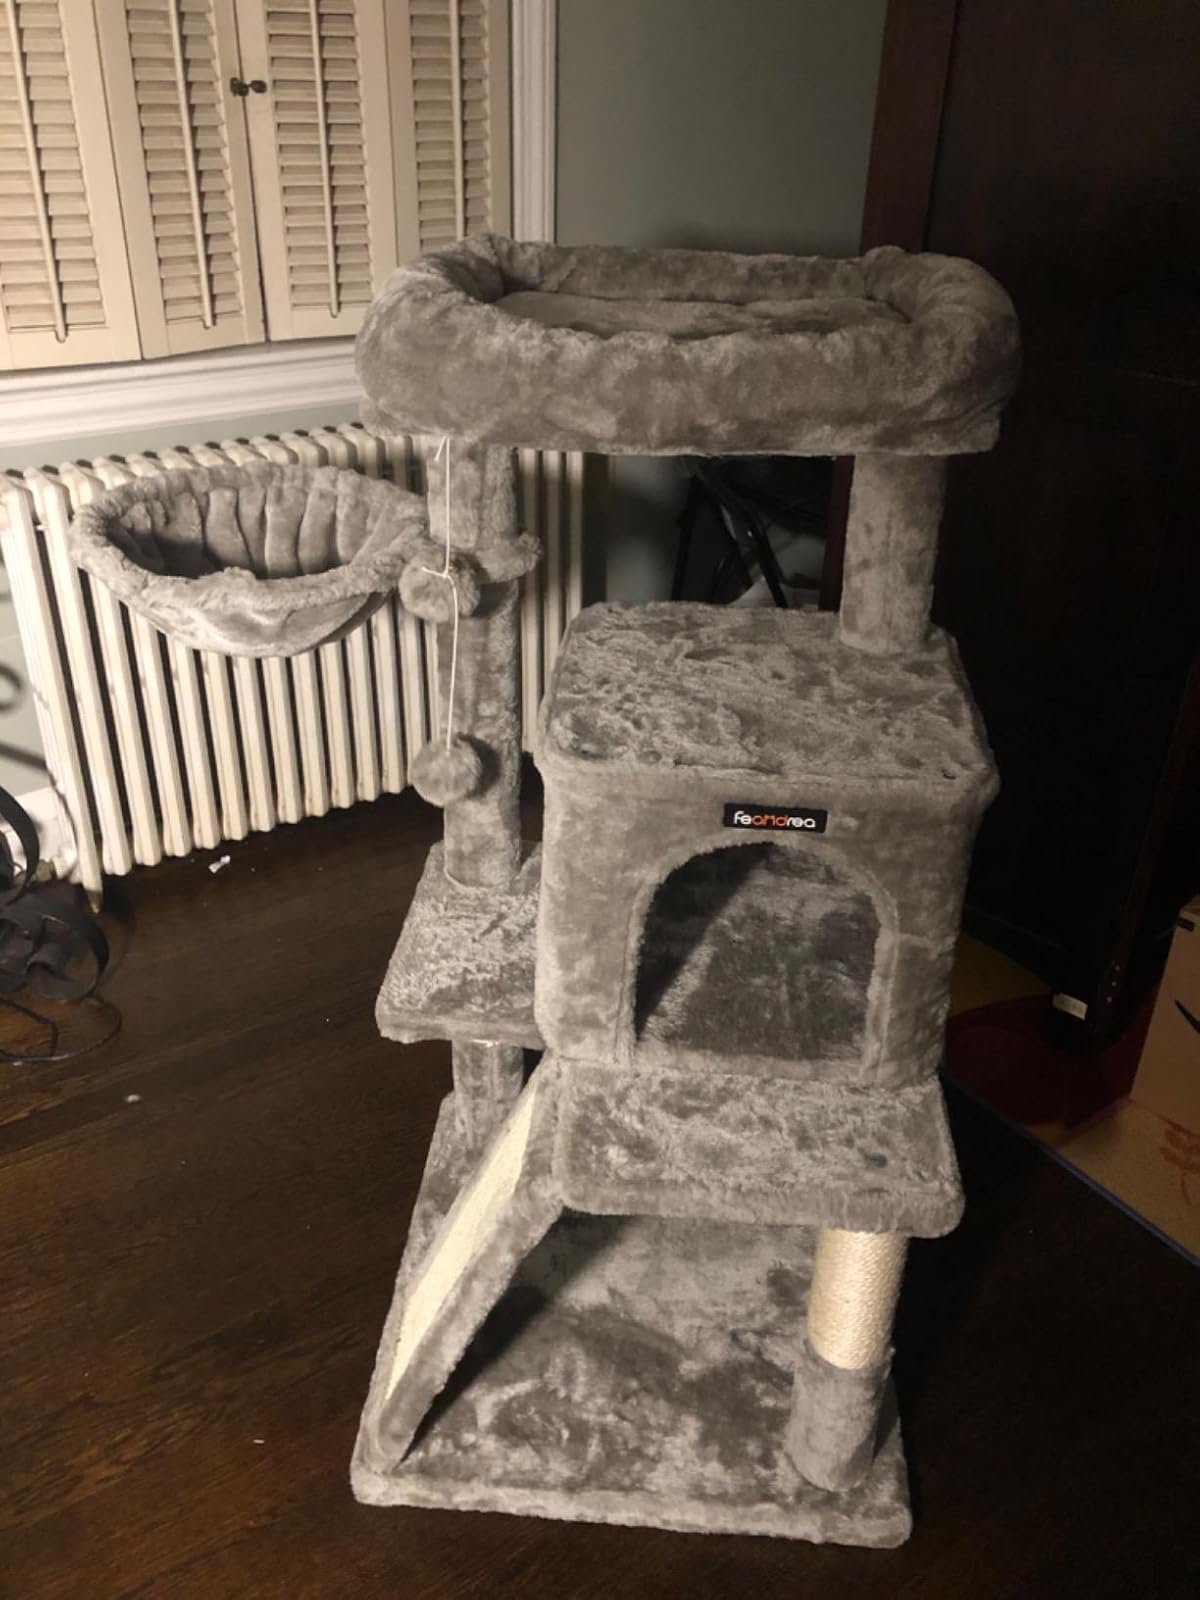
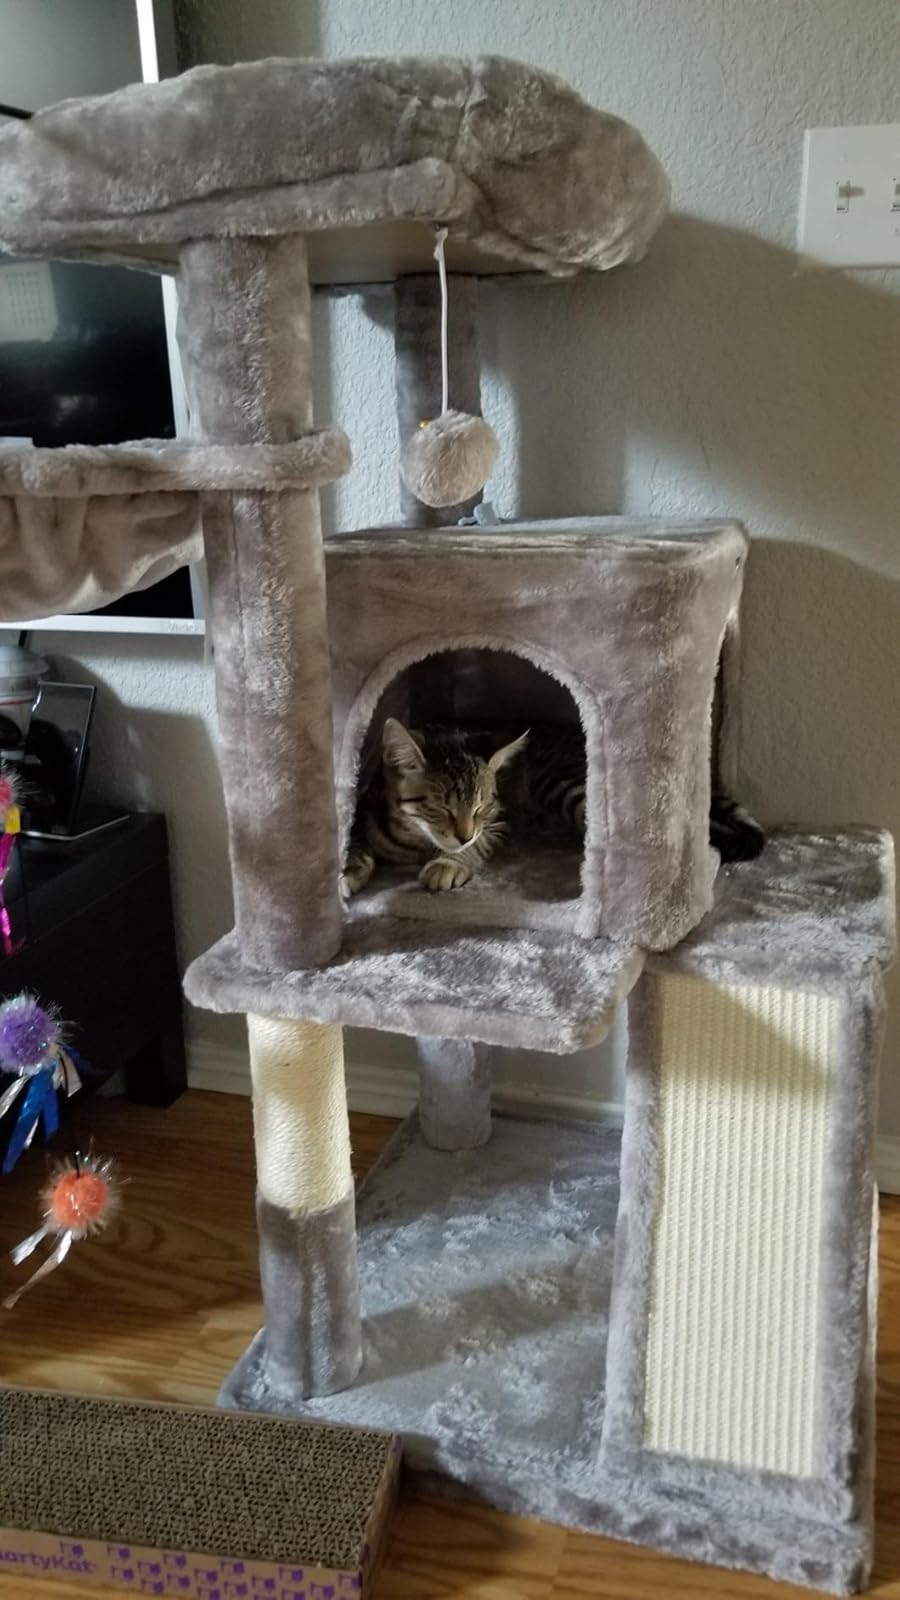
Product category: items_cat tree
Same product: yes